Kilbarron, County Tipperary

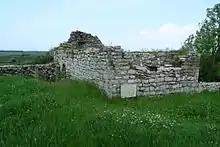
Ruins of church in Kilbarron

Kilbarron is a civil parish and a townland in the historical barony of Ormond Lower, County Tipperary in Ireland. It is located west of Borrisokane.